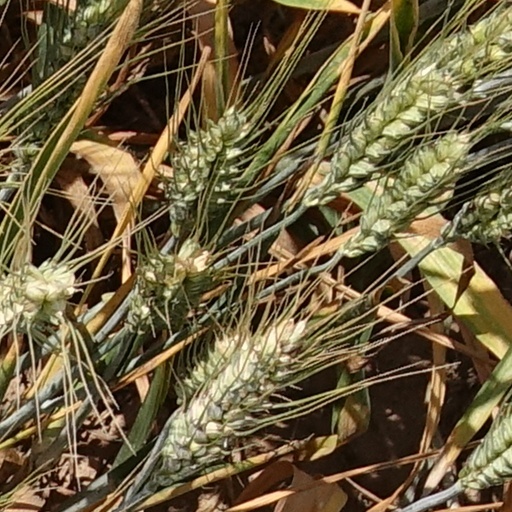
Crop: wheat